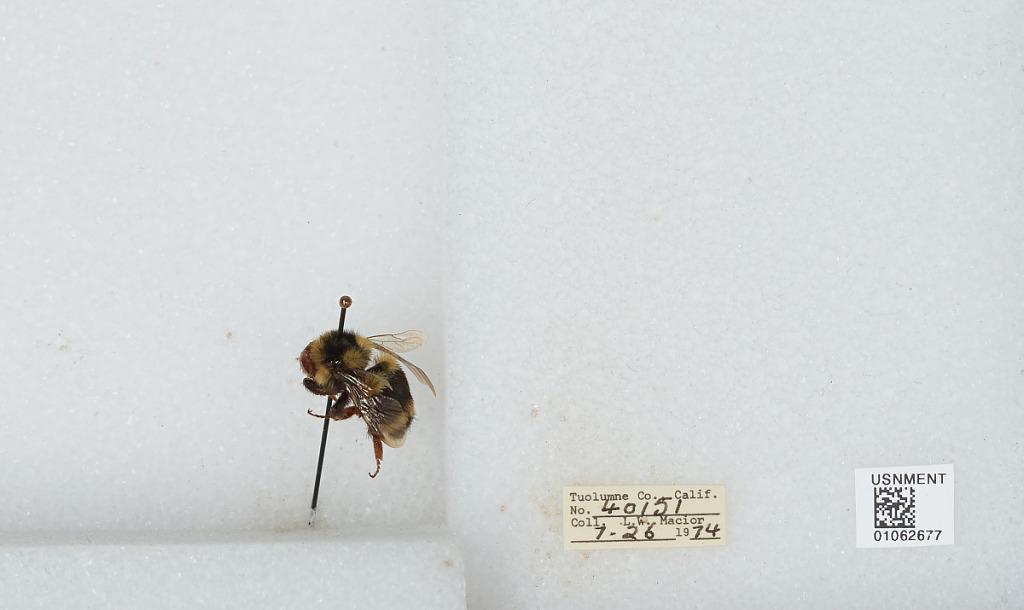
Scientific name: Bombus bifarius nearcticus
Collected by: L. Macior
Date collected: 1974-7-26
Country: United States
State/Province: California
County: Tuolumne
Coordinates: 38.02, -119.93